Origin of the Armenians

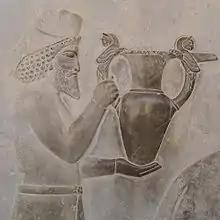
An Armenian tribute bearer (Behistun Inscription)

The earliest record of what can unambiguously be identified as "Armenian" dates back to the trilingual Behistun Inscription, authored sometime after BC, in reference to a country and the people associated with it. The following table breaks down the attestation in the three languages it was written in: